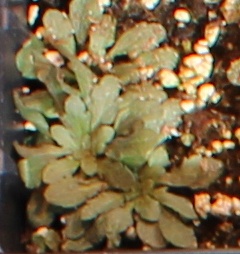
Label: Horseweed